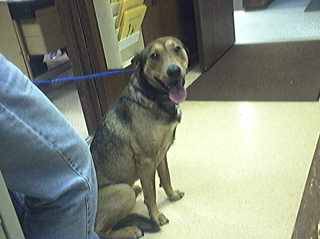
Label: dog